The Rosie Project

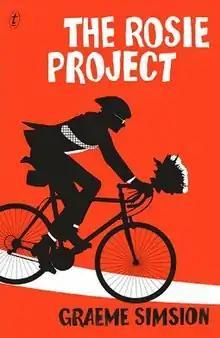
First Edition

The Rosie Project is a 2013 Australian novel by Australian novelist Graeme Simsion. The novel centres on genetics professor Don Tillman, who struggles to have serious relationships with women. With a friend's help, he devises a questionnaire to assess the suitability of female partners. His plans are set off course when he meets Rosie, who does not fit many of Tillman's criteria, but becomes a big part of his life. The work was first published on 30 January 2013 in Australia by Text Publishing and the rights have since been sold in over 40 other countries. International sales are in excess of 3.5 million copies and the book was named Book of the Year for 2014 by the Australian Book Industry Association. In the United States the novel was published through Simon & Schuster and in the United Kingdom through Penguin Books.